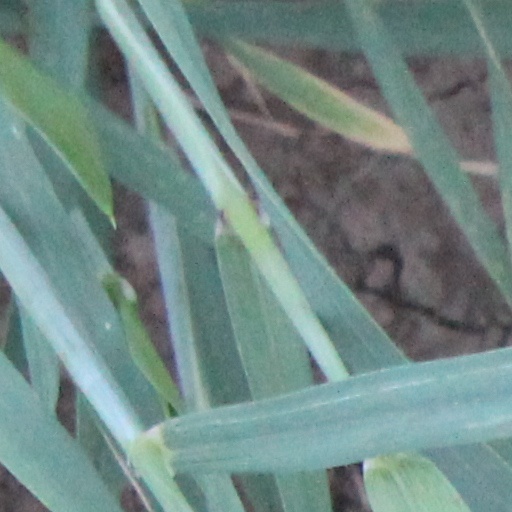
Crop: wheat